Hobo

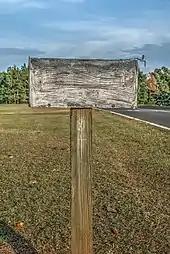
Mailbox at Jimmy Carter National Historical Park. The symbols on the post were originally drawn by hoboes during the Great Depression.

Despite an apparently strong record of authentication, however, there is doubt as to whether hobo signs were ever actually in practical use by hoboes. They may simply have been invented early on by a writer or writers seeking to add to the folklore surrounding hoboes soon after they acquired the name, an invention perpetuated and embellished by others over the years, aided occasionally by amenable hoboes themselves. Several hoboes during the days that the signs were reportedly most in use asserted that they were in fact a "popular fancy" or "a fabrication". Nels Anderson, who both hoboed himself and studied hoboes extensively for a University of Chicago master's thesis, wrote in 1932,Another merit of the book [Godfrey Irwin's 1931 "American Tramp and Underworld Slang"] is that the author has not subscribed to the fiction that American tramps have a sign language, as so many professors are wont to believe. Though newspapers in the early and peak days of hoboing (1870s through the Depression) printed photos and drawings of hoboes leaving these signs, these may have been staged in order to add color to the story.